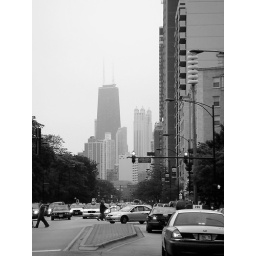
Cityscape in black and white